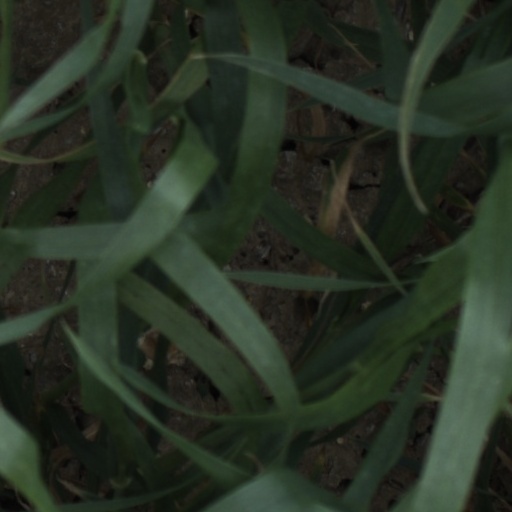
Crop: wheat